Gezi Park protest deaths

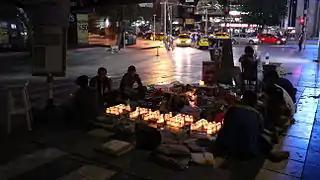
Location where Ethem Sarısülük was killed

He was injured by a bullet to the head as a result of the gunfire opened by police officer Ahmet Şahbaz on June 1. Within a few days, all of his organs failed and he died at the end of the 14th day. An investigation was carried out at the scene 7 days after the family filed a criminal complaint.